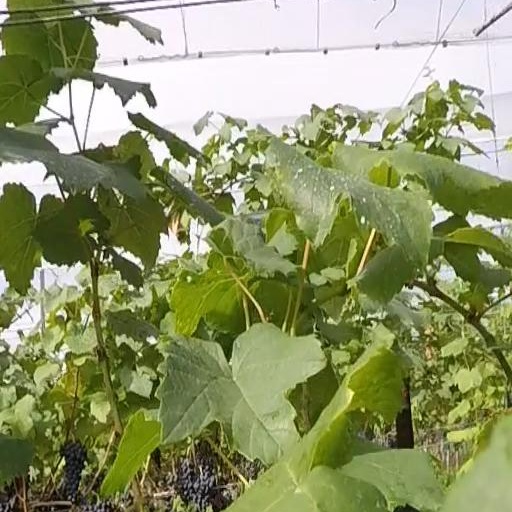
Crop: grape